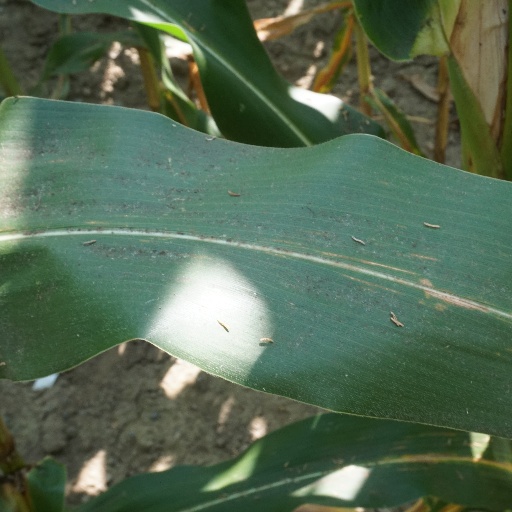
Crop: maize; corn